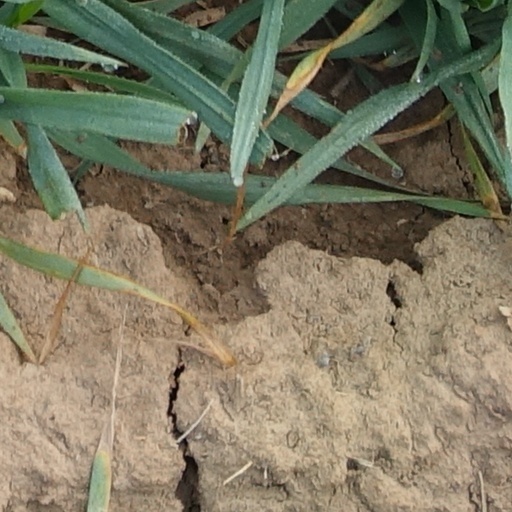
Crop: wheat